Foreign policy of the Harry S. Truman administration

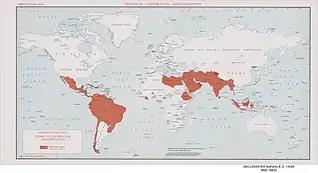

In August 1945, the Japanese government ignored surrender demands as specified in the Potsdam Declaration. With the support of most of his aides, Truman approved the schedule of the military's plans to drop atomic bombs on the Japanese cities of Hiroshima and Nagasaki. Hiroshima was bombed on August 6, and Nagasaki three days later, leaving approximately 135,000 dead; another 130,000 would die from radiation sickness and other bomb-related illnesses in the following five years. Japan agreed to surrender on August 10, on the sole condition that Emperor Hirohito would not be forced to abdicate; after some internal debate, the Truman administration accepted these terms of surrender.